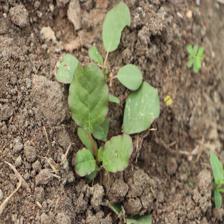
Label: BroadLeafWeed